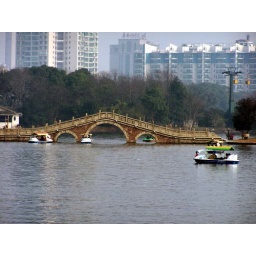
This is the pagoda lake bridge that is out in the middle of the lake in the Changsha China Martyr's Park